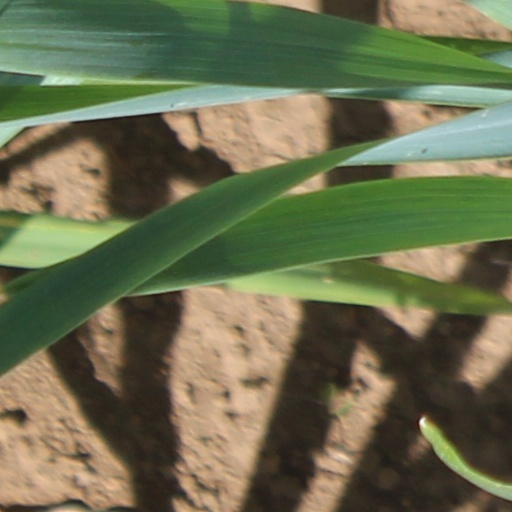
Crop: wheat